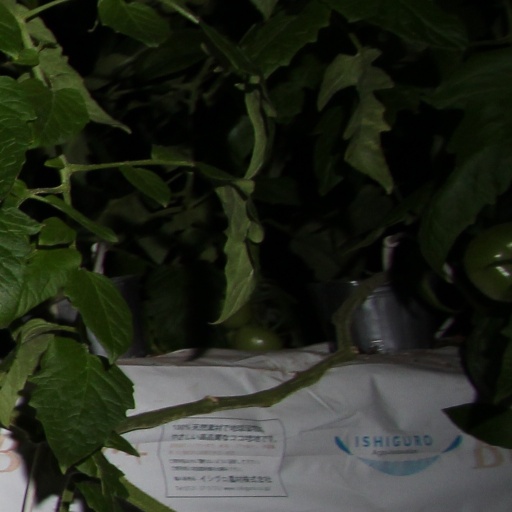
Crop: tomato